Transport in Malta

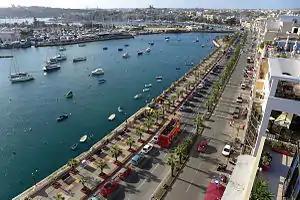
View of Gżira showing traffic on Triq ix-Xatt and boats in Marsamxett Harbour

The transport system in Malta is small but extensive, and the islands' domestic system of public transport is reliant on buses and taxis, although there was both a railway and a tramway in the past. Public transport in Malta has been free of charge since October 2022 for all residents with a Tallinja Card (a personalised public transport card), for which any resident of Malta can register.